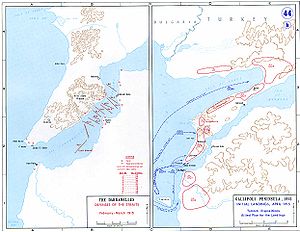
Slaget ved Gallipoli
Slaget ved Gallipoli, februar–april 1915
Slaget ved Gallipoli fandt sted på den tyrkiske halvø Gallipoli i 1915 under 1. verdenskrig. En kombineret fransk/britisk operation blev dannet for at erobre den osmanniske hovedstad Konstantinopel. Forsøget mislykkedes dog, og man anslår, at 131.000 soldater døde og 262.000 blev såret.